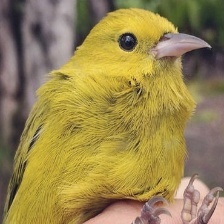
Species: ANIANIAU
Scientific name: MAGUMMA PARVA